New York's 7th congressional district

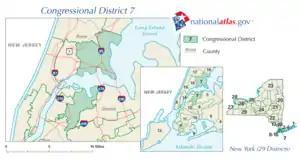

The 7th district is located entirely in the New York City boroughs of Brooklyn and Queens.